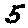
Label: 5